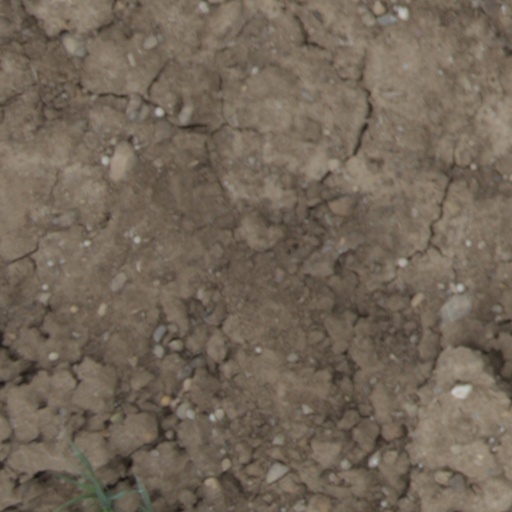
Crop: wheat